The Seduction (film)

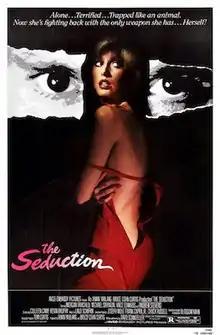
Original film poster

The Seduction is a 1982 American thriller film written and directed by David Schmoeller, and starring Morgan Fairchild, Michael Sarrazin, Vince Edwards, and Andrew Stevens. Its plot follows a Los Angeles news anchor who is aggressively pursued by an obsessive male stalker. The original music score was composed by Lalo Schifrin. Reviews for the film have mainly been negative which resulted in three Razzie nominations, including two for Fairchild.